Chiprovtsi

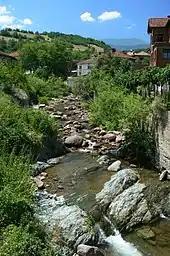
The Ogosta flowing through Chiprovtsi in its upper course

Chiprovtsi is situated in a small valley at the foot of the Chiprovtsi Mountain, a high northern branch of the western Balkan Mountains. The Chiprovtsi Mountain forms the border between Bulgaria and the neighbouring Serbia. It is long and features several peaks around , including Midzhur, Martinova Chuka, Golyama Chuka, Kopren, Tri Chuki and Vrazha Glava. The Ogosta River, a right tributary of the Danube, originates from the Chiprovtsi Mountain and flows northeast through the Danubian Plain to join the Danube in Vratsa Province. Just northeast of the town is another mountain, Shiroka Planina, a branch of the Fore-Balkan Mountains. The region is rich in metal and mineral deposits.